Pressure switch

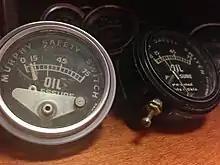
Murphy oil pressure gauges with switches that activate on low pressure

A pressure switch is a form of switch that operates an electrical contact when a certain set fluid pressure has been reached on its input. The switch may be designed to make contact either on pressure rise or on pressure fall. Pressure switches are widely used in industry to automatically supervise and control systems that use pressurized fluids.